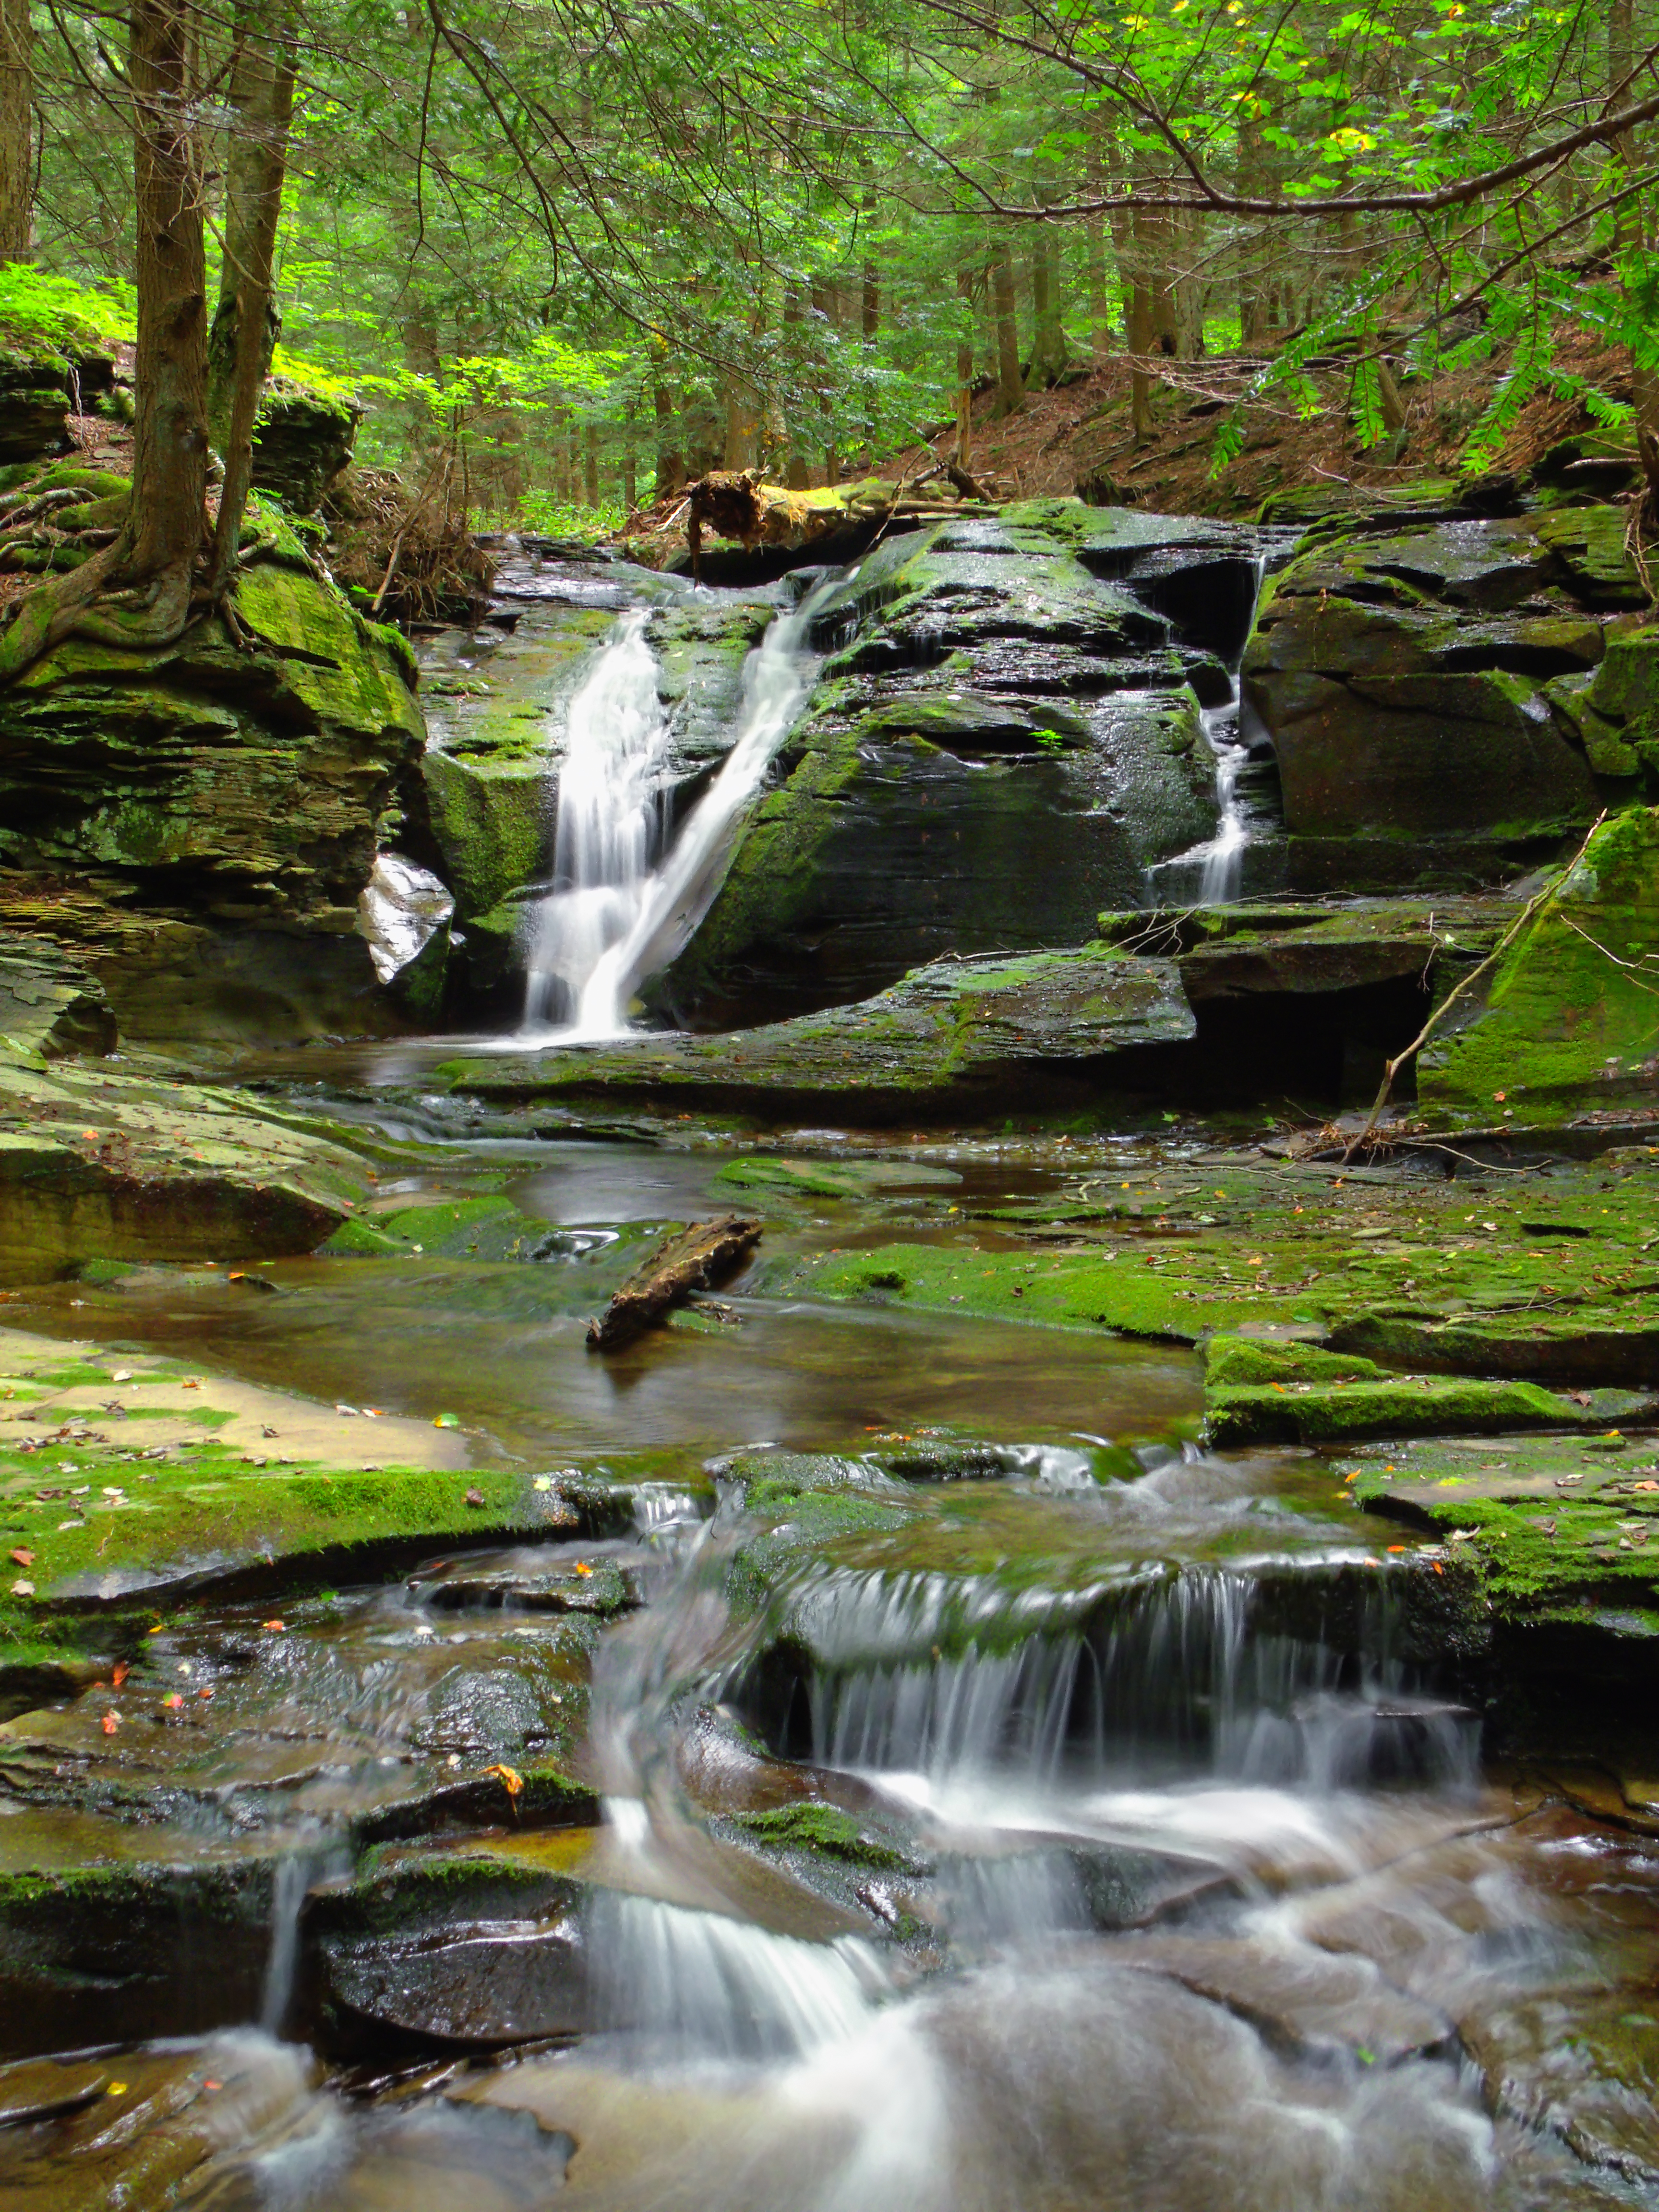
landscape, water, nature, forest, waterfall, creek, wilderness, leaf, river, valley, summer, moss, stream, reflection, autumn, botany, body of water, trees, rocks, creativecommons, rainforest, falls, ravine, cascades, pennsylvania, endlessmountains, loyalsockstateforest, sullivancounty, eastbranch, eastbranchfalls, eastbranchmillcreek, wasserfall, woodland, habitat, water feature, watercourse, natural environment